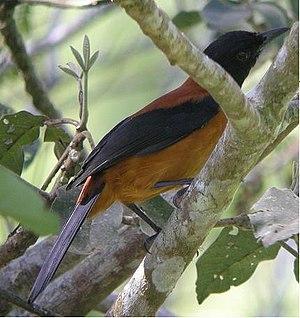
Le genre Pitohui regroupe plusieurs espèces d'oiseaux de la famille des Oriolidae.
Le Pitohui bicolore est une espèce de passereaux de la famille des Oriolidae. C'est l’une des rares espèces d'oiseaux à être vénéneuse.